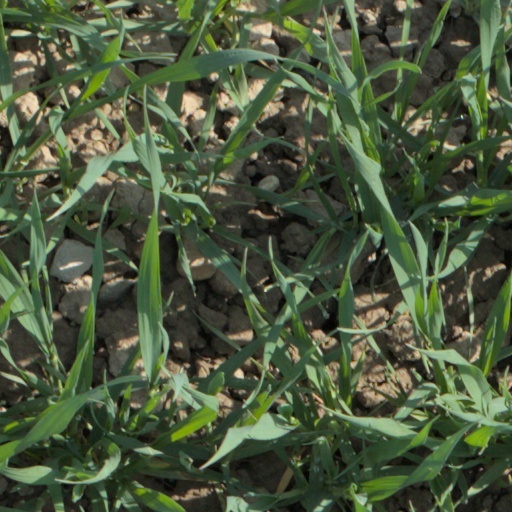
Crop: wheat